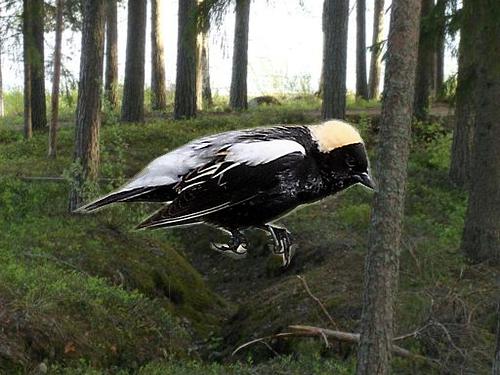
Bird species: Bobolink
Bird type: landbird
Background: land